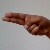
The image shows a hand gesture representing the letter 'H' in Indian Sign Language.